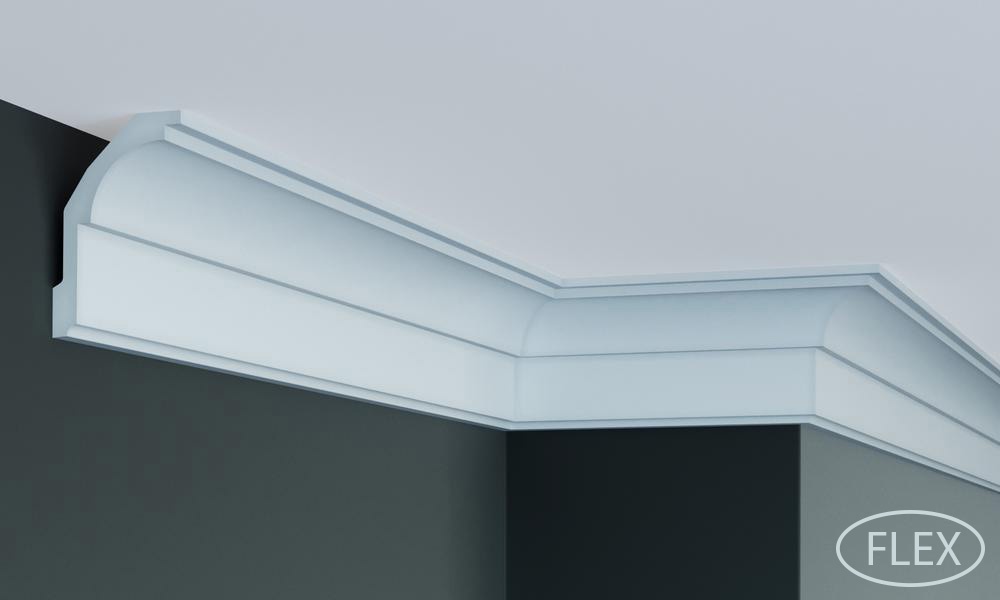
קרניז P 872
סוג מוצר קרניז גמישות קשה אורך 200 ס"מ גובה 9.7 ס"מ רוחב 6.3 ס"מ חומר פוליאוריתן(PU)
Brand: Best-dec
Category: Home & Garden > Decor > Window Treatments > Window Valances & Cornices > Cornices